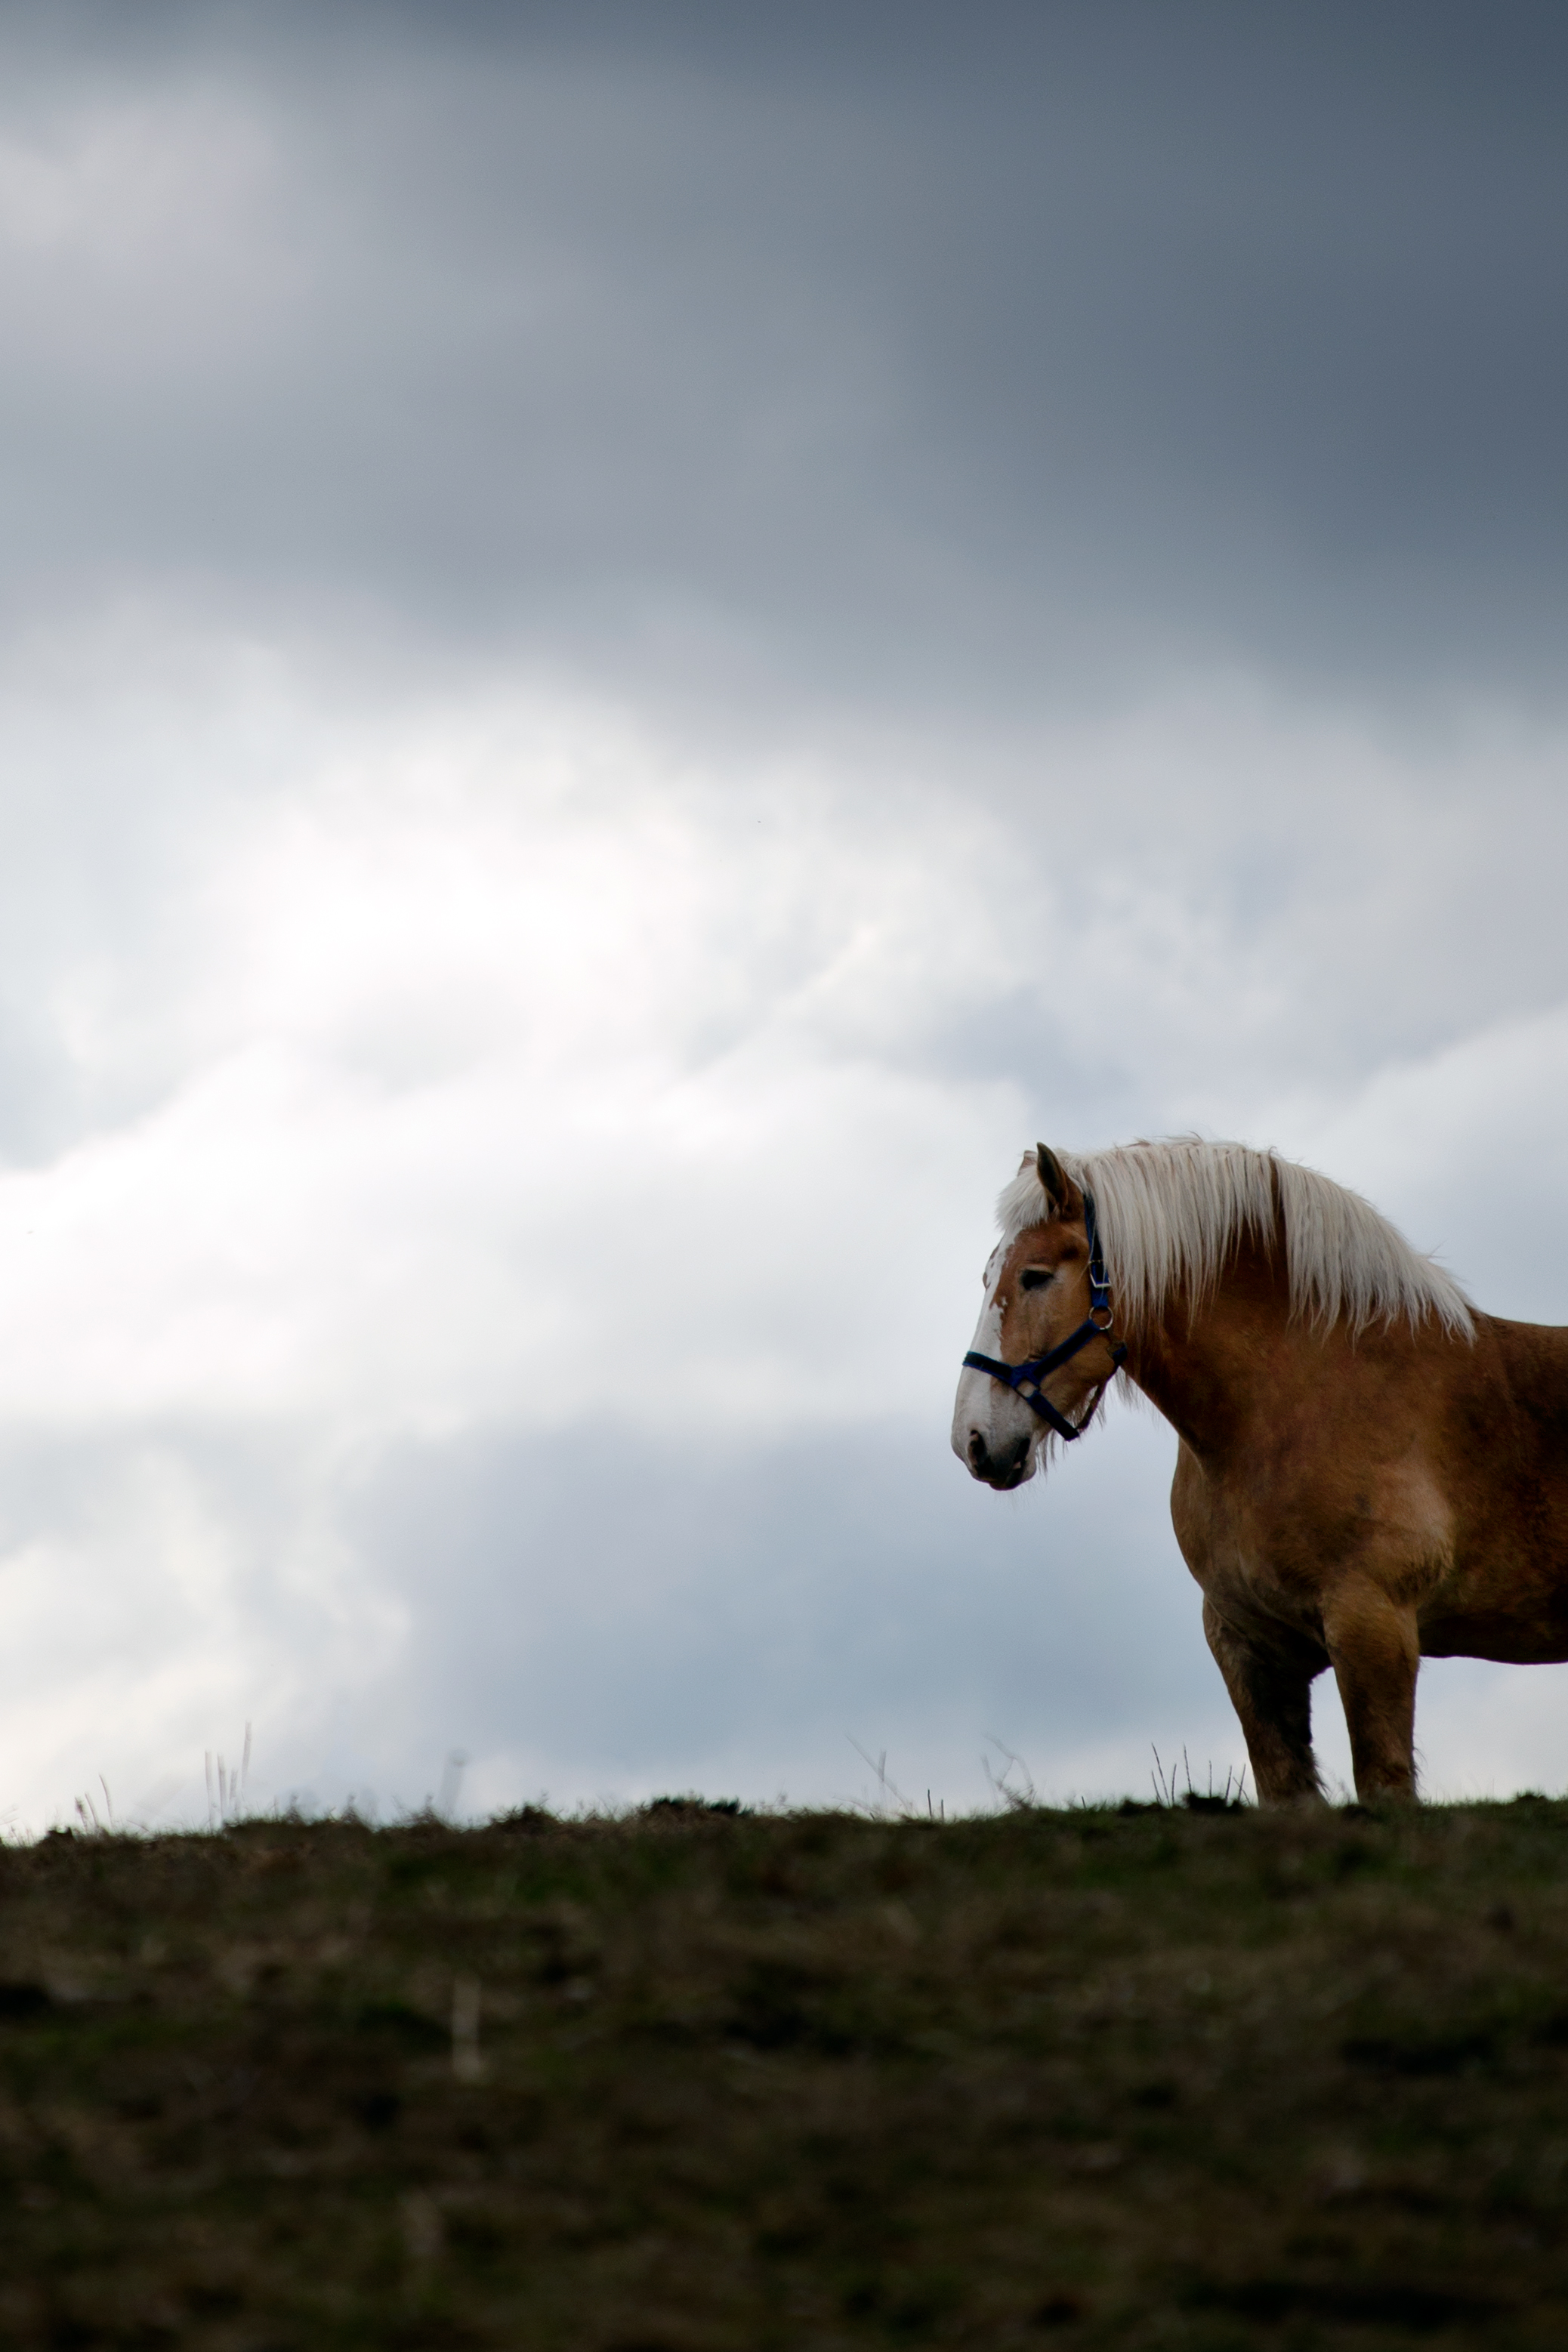
horse, mammal, sky, mane, pony, pasture, cloud, stallion, wildlife, grassland, grass, mare, snout, livestock, grazing, mustang horse, rural area, tree, landscape, stock photography, farm, shetland pony, meadow, meteorological phenomenon, hill